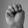
ASL letter: M